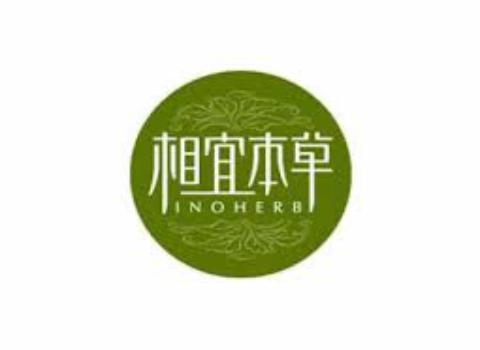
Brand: INOHERB-2
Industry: Necessities